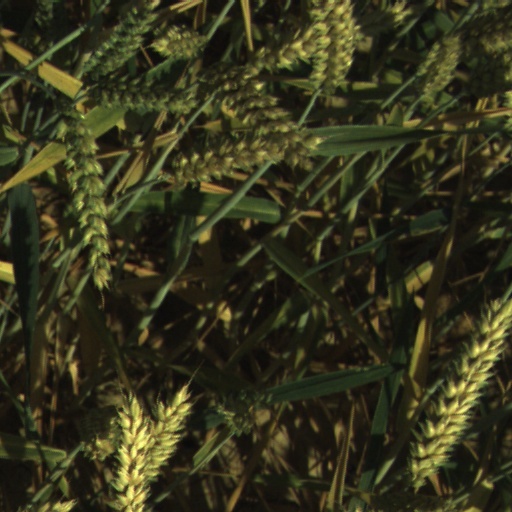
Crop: wheat